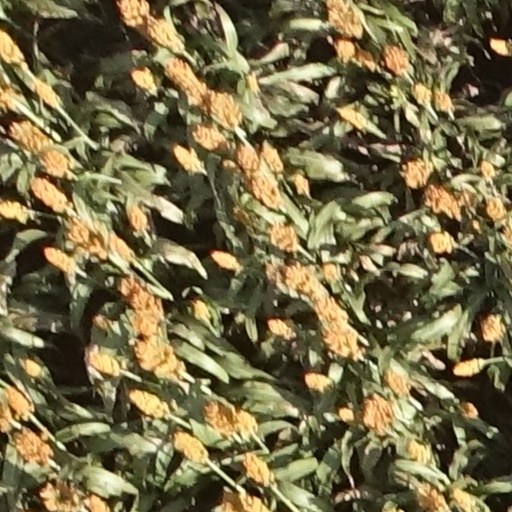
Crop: sorghum